Demographics of Nova Scotia

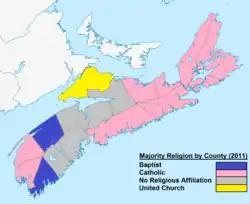
Majority religion in Nova Scotia by county

The 2021 census reported that immigrants (individuals born outside Canada) comprise 71,570 persons or 7.5 percent of the total population of Nova Scotia.